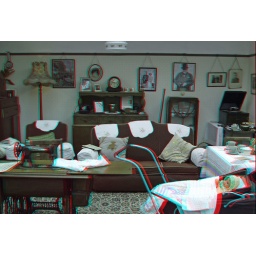
war weekend Severn Valley Railway in anaglyph 3D stereo red blue glasses to view